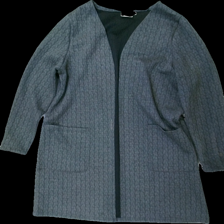
View: front
Type: Cardigan
Category: Ladies
Brand: Isolde
Colors: Grey
Material: 100% polyester
Cut: Regular
Size: XL
Season: All
Stains: Major
Damage: fläck arm
Damage location: middle right
Damage 2: fläck
Damage 2 location: middle center
Price range: <50
Recommended usage: Export
Description: grå kofta med fläckar och nopprig